Integral Molten Salt Reactor

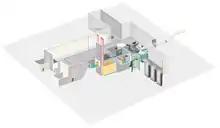
The IMSR facility in cutaway view. New modules are brought in by road (left) and are then lifted into the reactor cavity (middle right) by gantry crane. Also shown are secondary heat exchangers and manifolds that send heated molten salt to the power generating part of the plant (right, power generating building not shown).

The integral molten salt reactor (IMSR) integrates into a compact, sealed and replaceable nuclear reactor unit, called the IMSR Core-unit. The Core-unit comes in a single size designed to deliver 440 megawatts of thermal heat. If used to generate electricity then the notional capacity is 195 megawatts electrical. The unit includes all the primary components of the nuclear reactor that operate on the liquid molten fluoride salt fuel: moderator, primary heat exchangers, pumps and shutdown rods. The Core-unit forms the heart of the IMSR system. In the Core-unit, the fuel salt is circulated between the graphite core and heat exchangers. The Core-unit itself is placed inside a surrounding vessel called the guard vessel. The entire Core-unit module can be lifted out for replacement. The guard vessel that surrounds the Core-unit acts as a containment vessel. In turn, a shielded silo surrounds the guard vessel.